Nowy Targ railway station

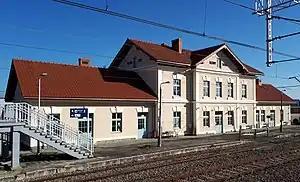

Nowy Targ railway station is a railway station in Nowy Targ (Lesser Poland), Poland. As of 2022, it is served by Koleje Śląskie (Silesian Voivodeship Railways), Polregio, and PKP Intercity (EIP, InterCity, and TLK services).